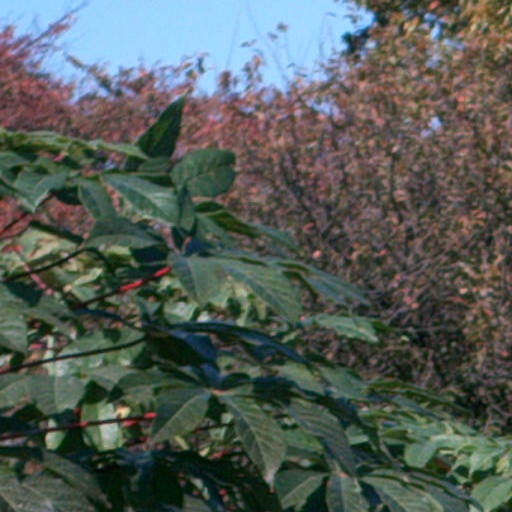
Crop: cassava